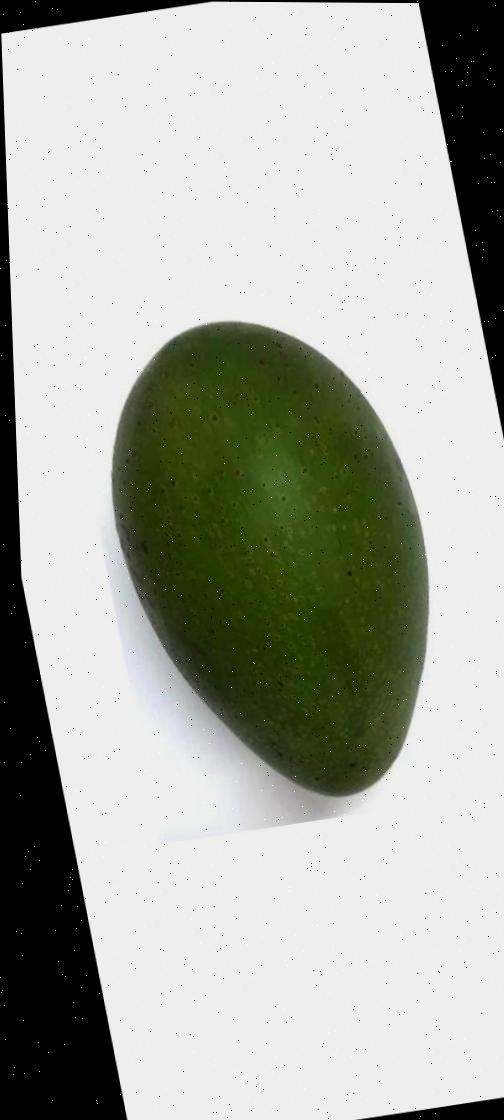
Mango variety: Ashshina Zhinuk